Otava (publisher)

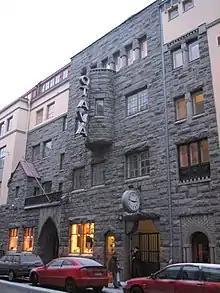
Otava headquarters building in central Helsinki, designed by Karl Lindahl and Walter Thomé in 1905

Otava Publishing Company Ltd is a major Finnish publisher of books. It was founded in 1890 and is now the second largest publisher in Finland. It publishes fiction, non-fiction, books for teenagers and children, multimedia and teaching materials. The number of new titles exceeds 400 a year. Otava has also been at the forefront of encyclopedia publishing in Finland with many well-known series, such as the "Otavan Suuri Ensyklopedia" (The Great Otava Encyclopedia). Writers whose work Otava has published over the years include Frans Emil Sillanpää, Eino Leino, Paavo Haavikko, Pentti Saarikoski and Laila Hirvisaari. The parent company Otava Group also owns the major bookstore chain, Suomalainen Kirjakauppa.